Charles Roscoe Savage

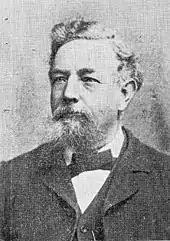
Portrait of Savage, as published on "Character Builder Magazine", 1904

In the spring of 1860, with the Brown Company Savage traveled to Salt Lake City, Utah Territory with his family. He photographed the Mormon trail while travelling to Utah but no photographs have survived.In 1861 he established a photography studio with a partner, Marsena Cannon, an early Utah daguerreotypist and photographer. A year later, after Cannon moved to southern Utah, he established a partnership with artist George M. Ottinger. Ottinger and Savage helped to organize the Deseret Academy of Art, which was soon replaced by the University of Deseret. Ottinger painted scenery for the Salt Lake Theatre and took photos of local buildings and landscapes. Savage became increasingly popular as a portrait photographer and prominent people in Utah commissioned him to take their photos. He was also an active member of the 20th ward, sang in the Mormon Tabernacle Choir, joined the Nauvoo Legion, and lectured on various subjects at the local Literary Institute. Savage advertised in local newspapers to increase his business. Several times, he made a collage of the baby photographs he had taken over the years, and often families with featured children would buy a copy. To protect his work from copyright infringement, he retained the original glass plate negatives of his photographs, giving him more control over their use.